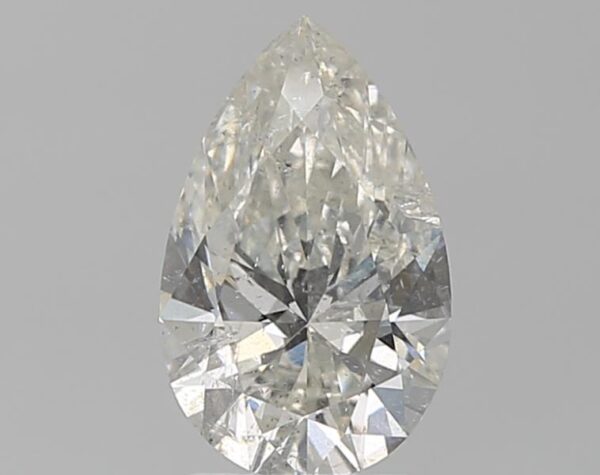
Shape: pear
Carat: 1.8
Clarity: SI2
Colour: H
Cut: EX
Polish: EX
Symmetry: EX
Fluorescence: N
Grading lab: IGI
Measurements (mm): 10.81 x 6.8 x 4.2